California opioid crisis

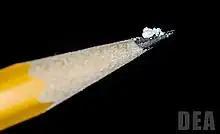
A two milligram dose of fentanyl powder (on pencil tip) is a lethal amount for most people.

Over 80,000 Americans may have fatally overdosed on opioids in 2021, with more than 11,200 of those fatalities occurring in California. Fentanyl is responsible for the death of 20% of teens and young adults in California, aged 15-24. In 2023, drug overdoses were two to three times more fatal than state car accidents. In 2023, the number of California state fatalities linked to synthetic opioids climbed by 1,027% since 2017.